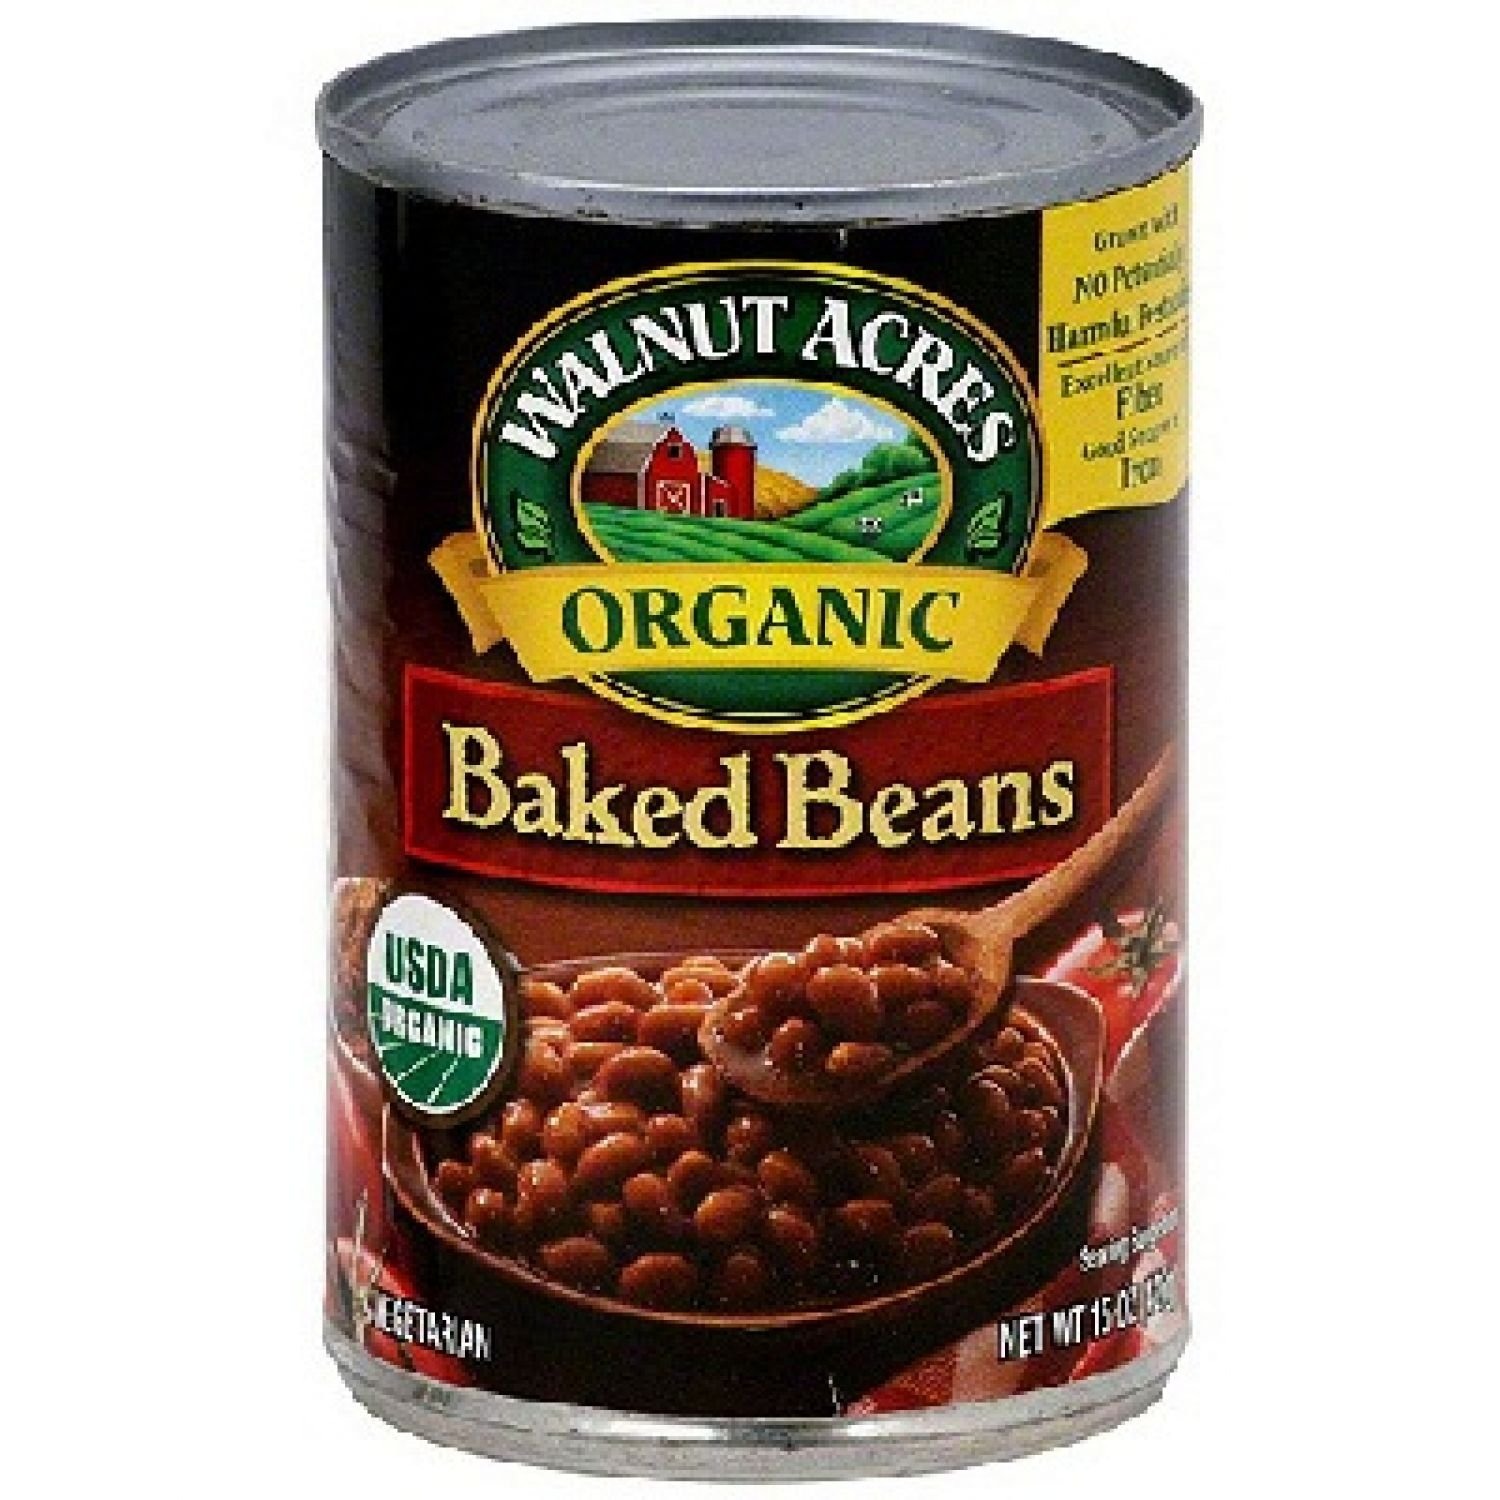
Item Name: Walnut Acres Organic Baked Beans, 15 oz
Bullet Point 1: Vegetarian
Bullet Point 2: Packed in water with just sea salt
Bullet Point 3: Ready to eat: heat and serve
Value: 15.0
Unit: Ounce

Price: 26.65